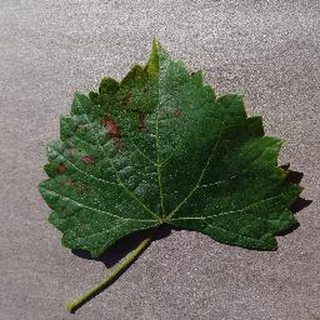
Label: grape_esca_black_measles